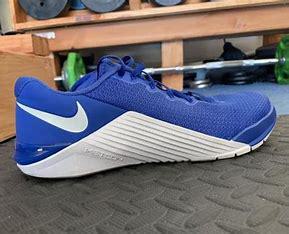
Brand: Nike
Model: Metcon 5